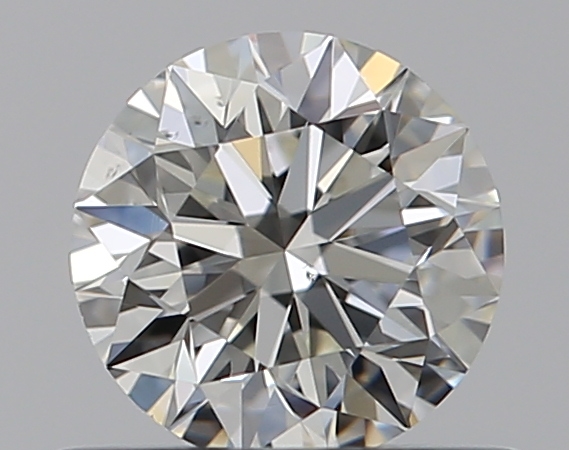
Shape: round
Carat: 0.5
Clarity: VS2
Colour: I
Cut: EX
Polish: EX
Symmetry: EX
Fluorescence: M
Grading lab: GIA
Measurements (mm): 5.04 x 5.06 x 3.17